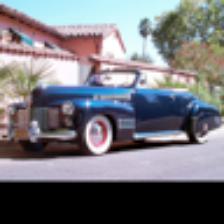
Label: NonHuman